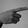
ASL letter: G